David Frank (musician)

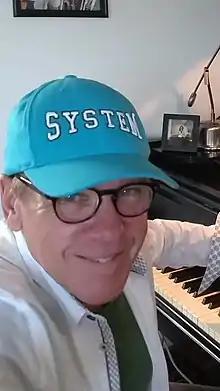
Frank in 2020

David Martin Frank (born November 13, 1957) is an American music producer, composer, classically trained pianist, and founding member of the 1980s R&B group the System. Yamaha Music calls him "the founding father of electronic R&B."